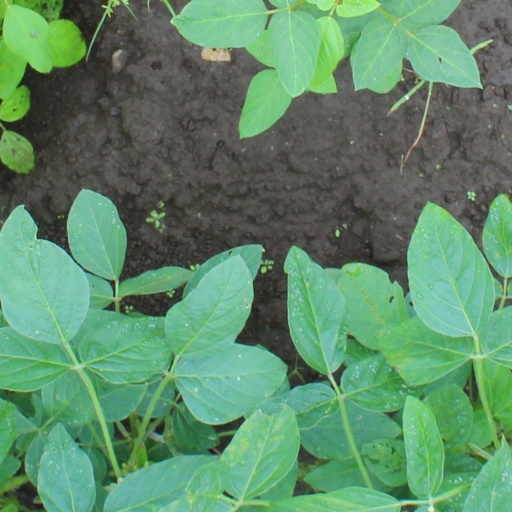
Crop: soybean